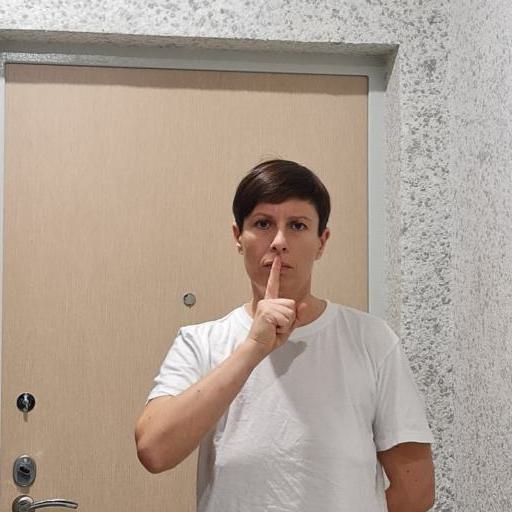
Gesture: mute